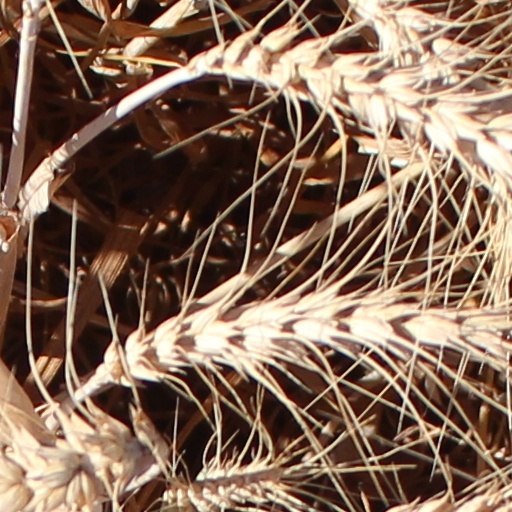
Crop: wheat